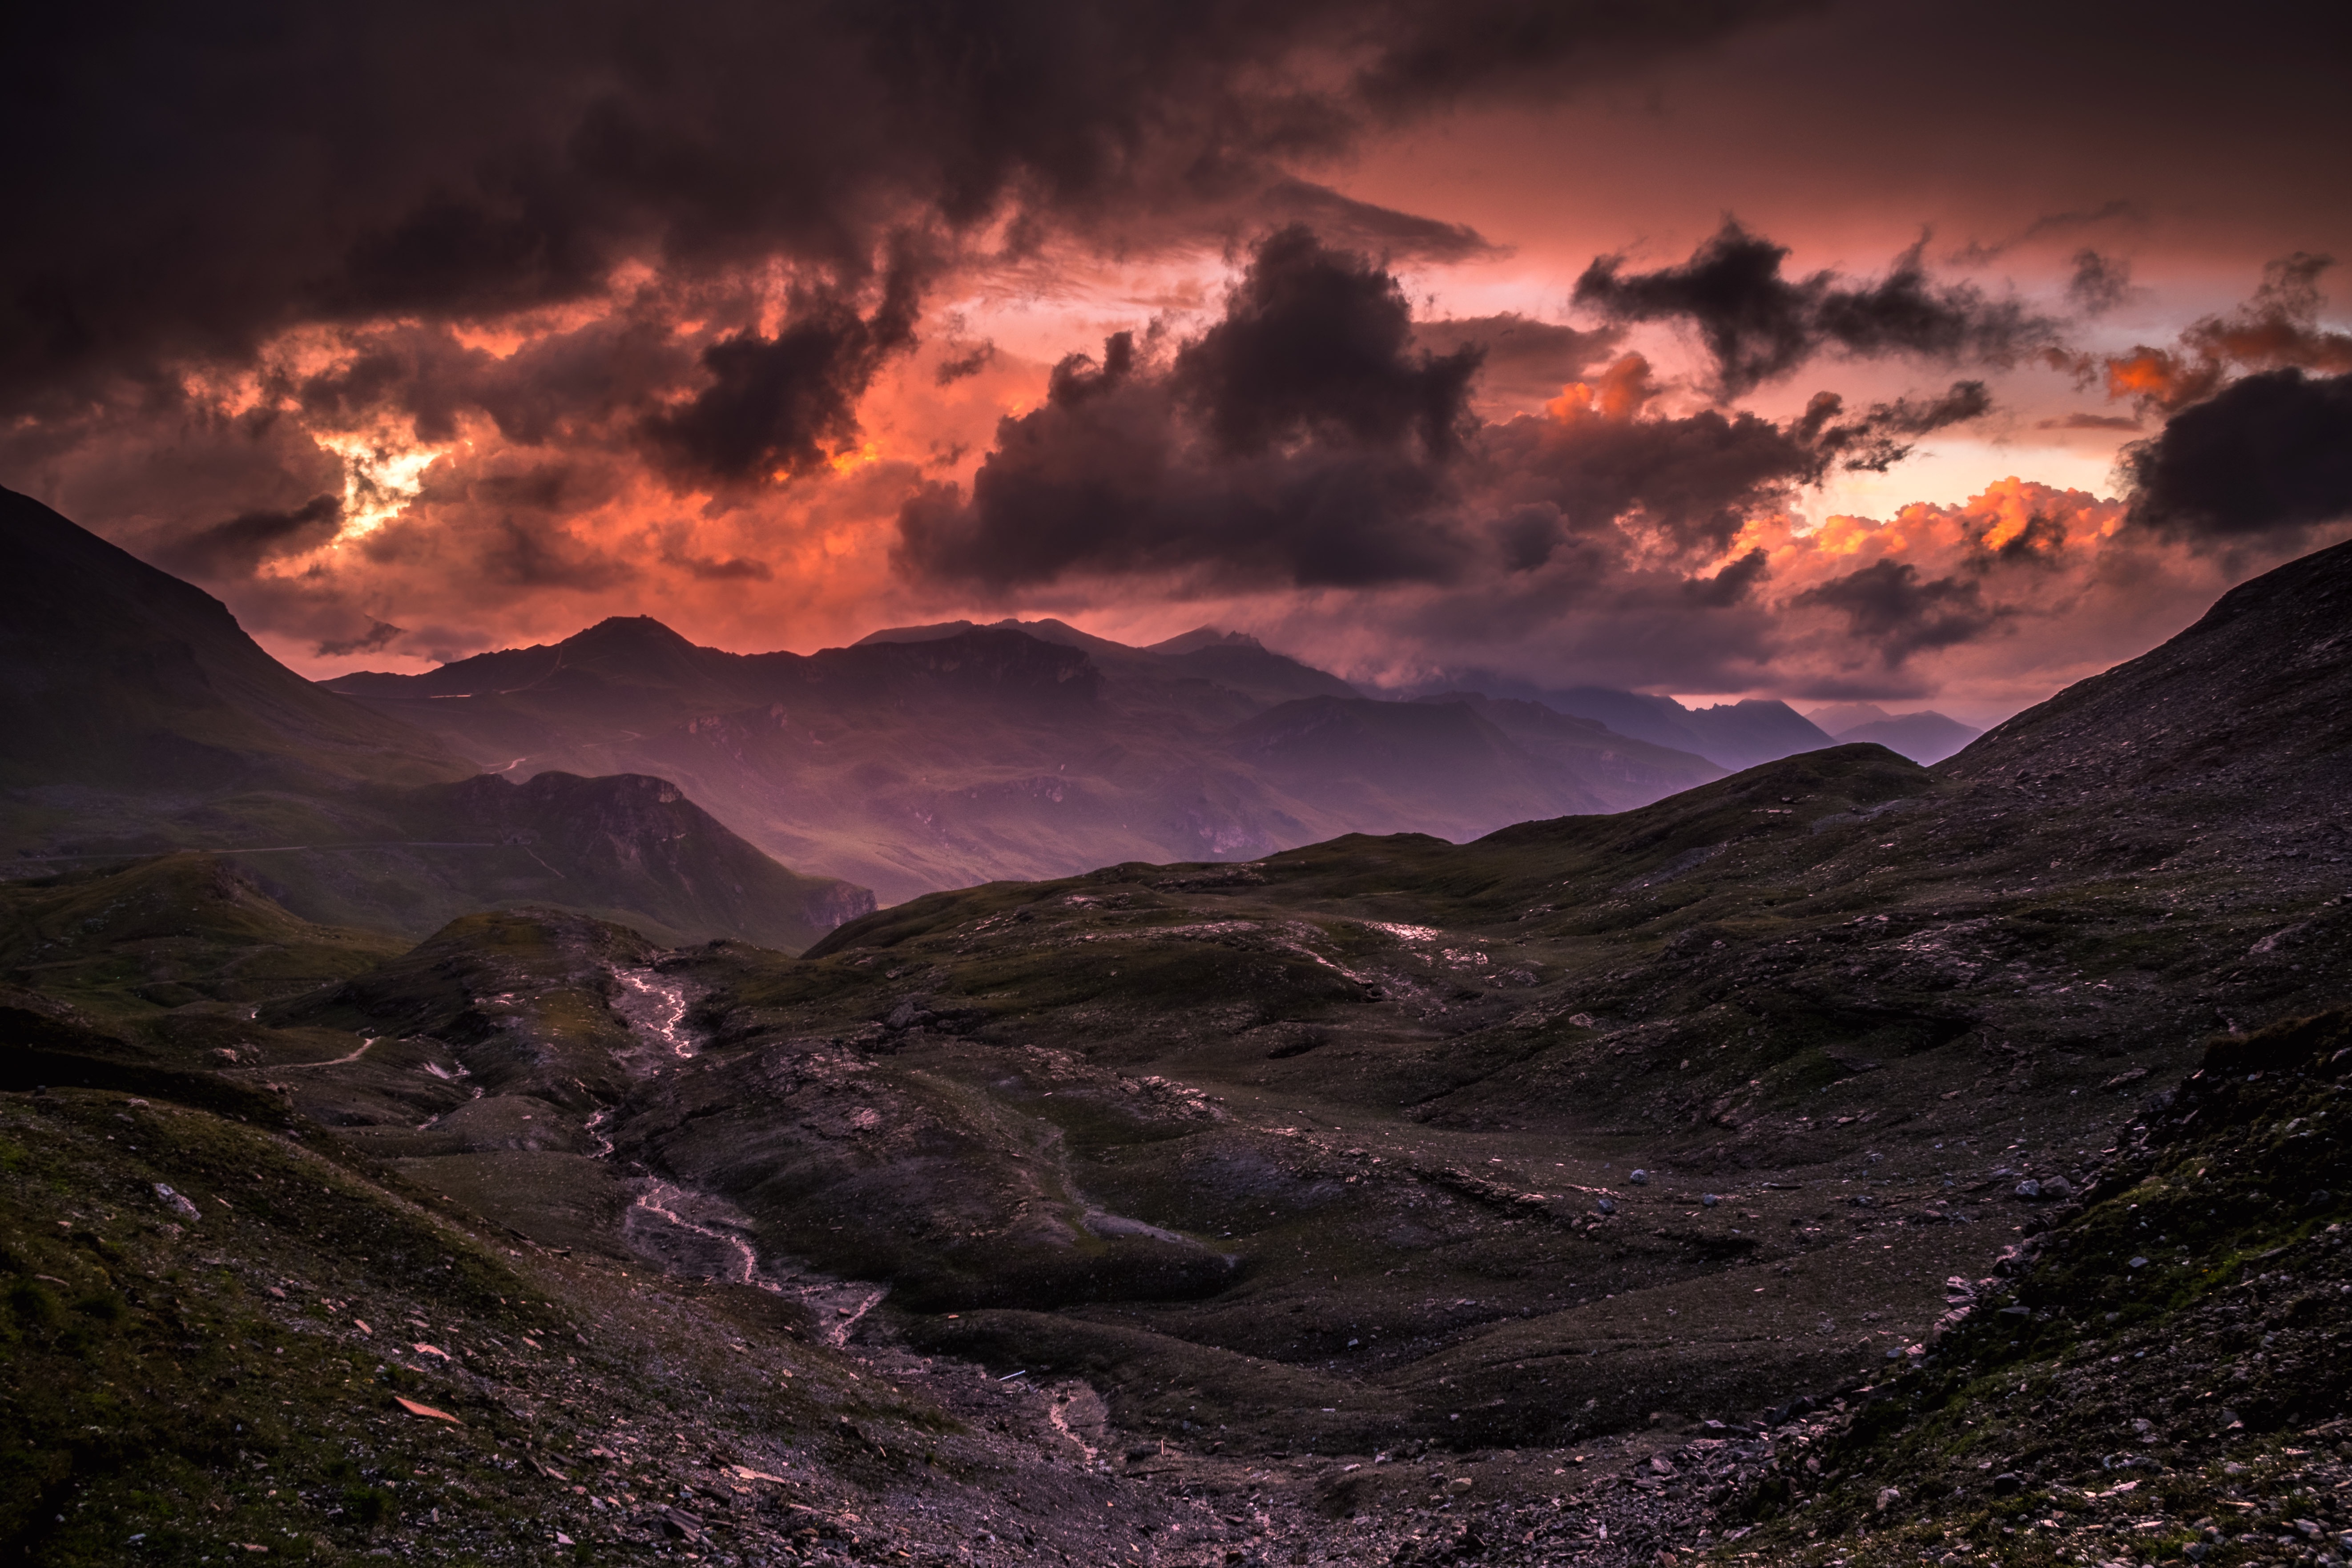
landscape, rock, wilderness, mountain, cloud, sky, sunrise, sunset, morning, hill, dawn, mountain range, dusk, evening, darkness, plateau, loch, landform, geographical feature, atmospheric phenomenon, mountainous landforms, geological phenomenon